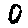
Label: 0